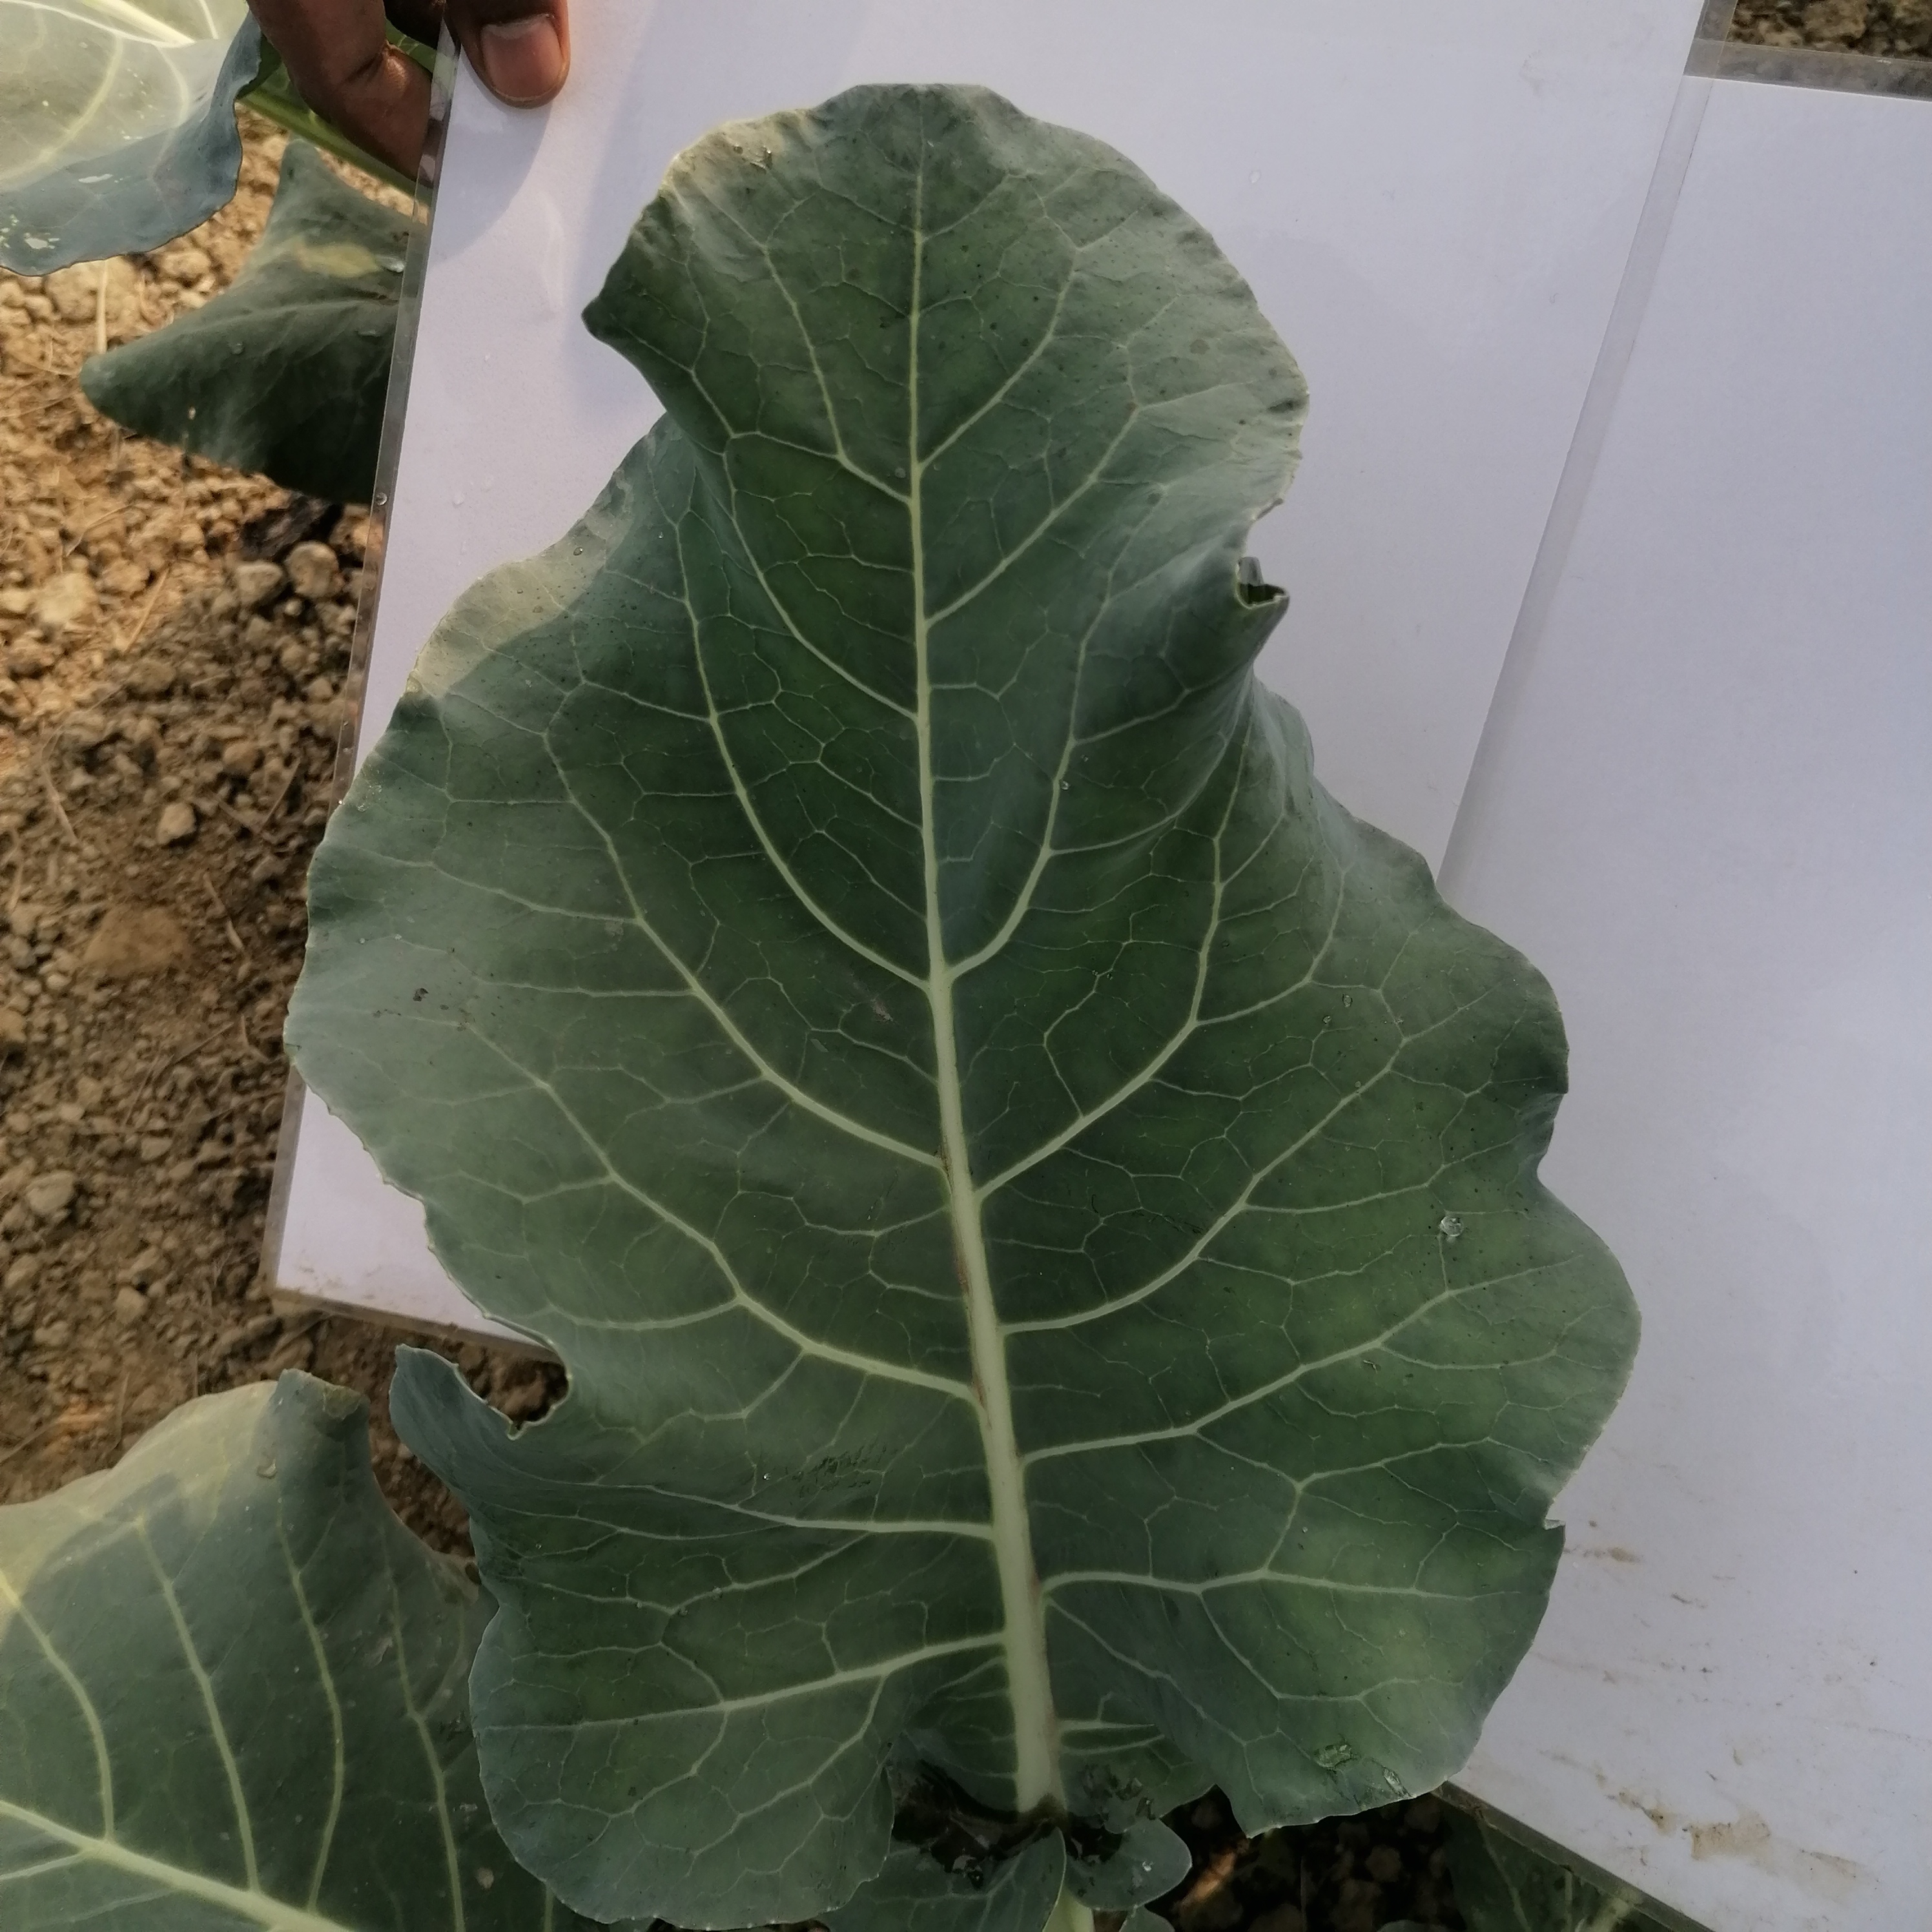
Label: Healthy